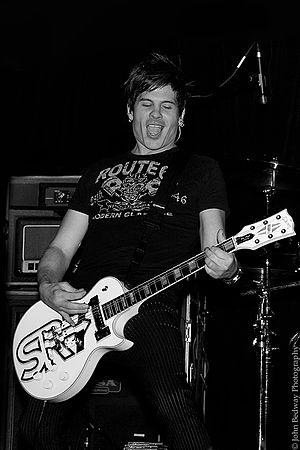
Mitch Allan, est le chanteur principal, parolier et guitariste du groupe de punk rock SR-71, et le guitariste solo et choriste du groupe power pop Satellite.
SR-71 est un groupe de pop punk américain, originaire de Baltimore, dans le Maryland. Ils sont connus pour leurs singles Right Now, Tomorrow, et en tant qu'auteurs du single à succès 1985 de Bowling for Soup. Le nom du groupe vient du SR-71 Blackbird, un avion supersonique de surveillance appartenant à l'United States Air Force. Le groupe est tout d'abord connu sous le nom Honor Among Thieves, et comme avec SR-71, le chanteur, parolier et guitariste Mitch Allan est le seul membre constant du groupe.